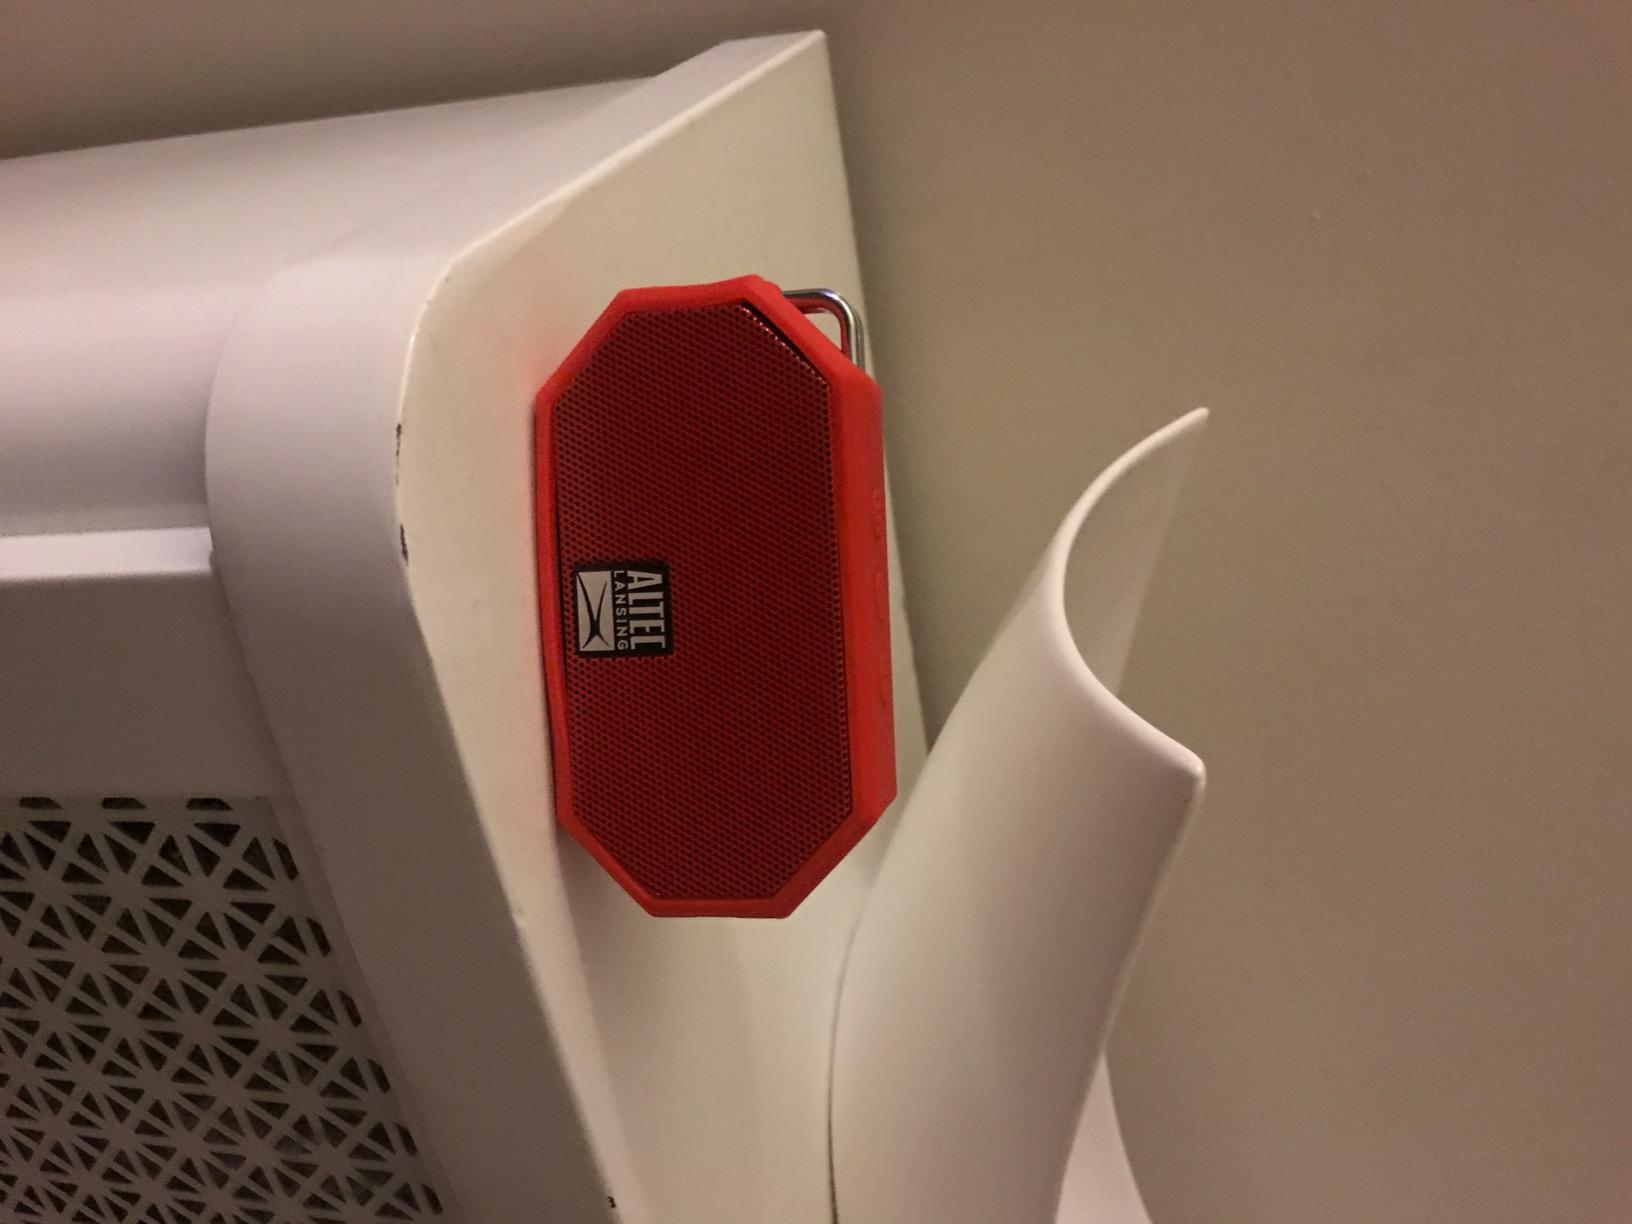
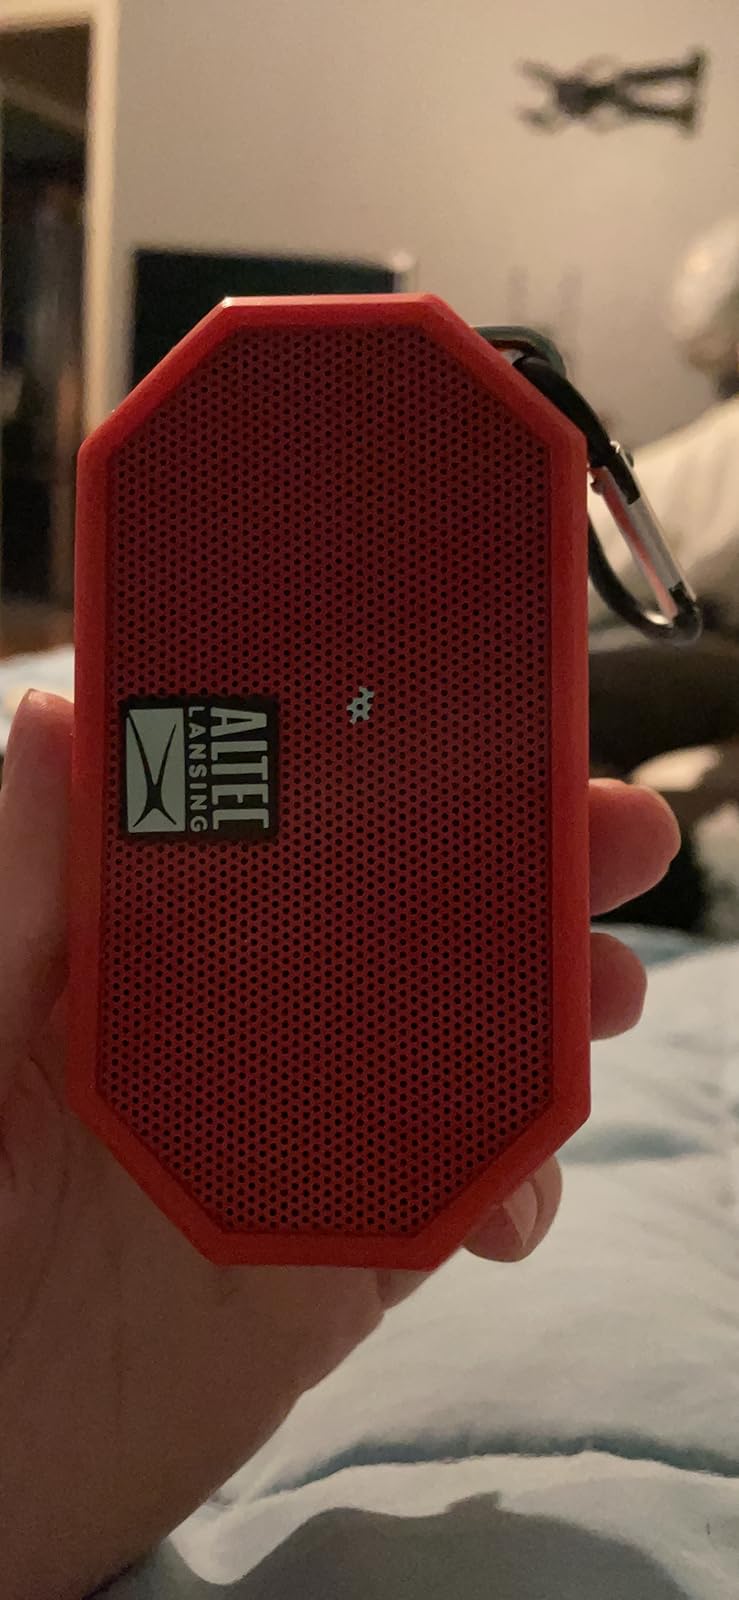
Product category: speaker
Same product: yes